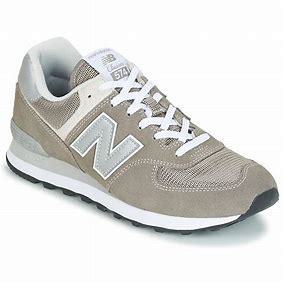
Brand: New
Model: Balance ML574